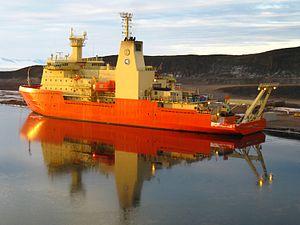
Le Nathaniel B. Palmer est un navire brise-glace scientifique de la National Science Foundation des États-Unis. Il effectue des missions scientifiques en Antarctique. Le bateau porte un hélicoptère et peut embarquer une cinquantaine de scientifiques pour des missions de plusieurs mois.